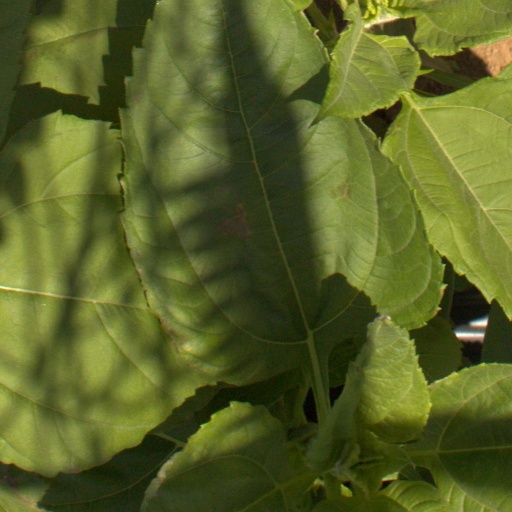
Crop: Jerusalem artichoke